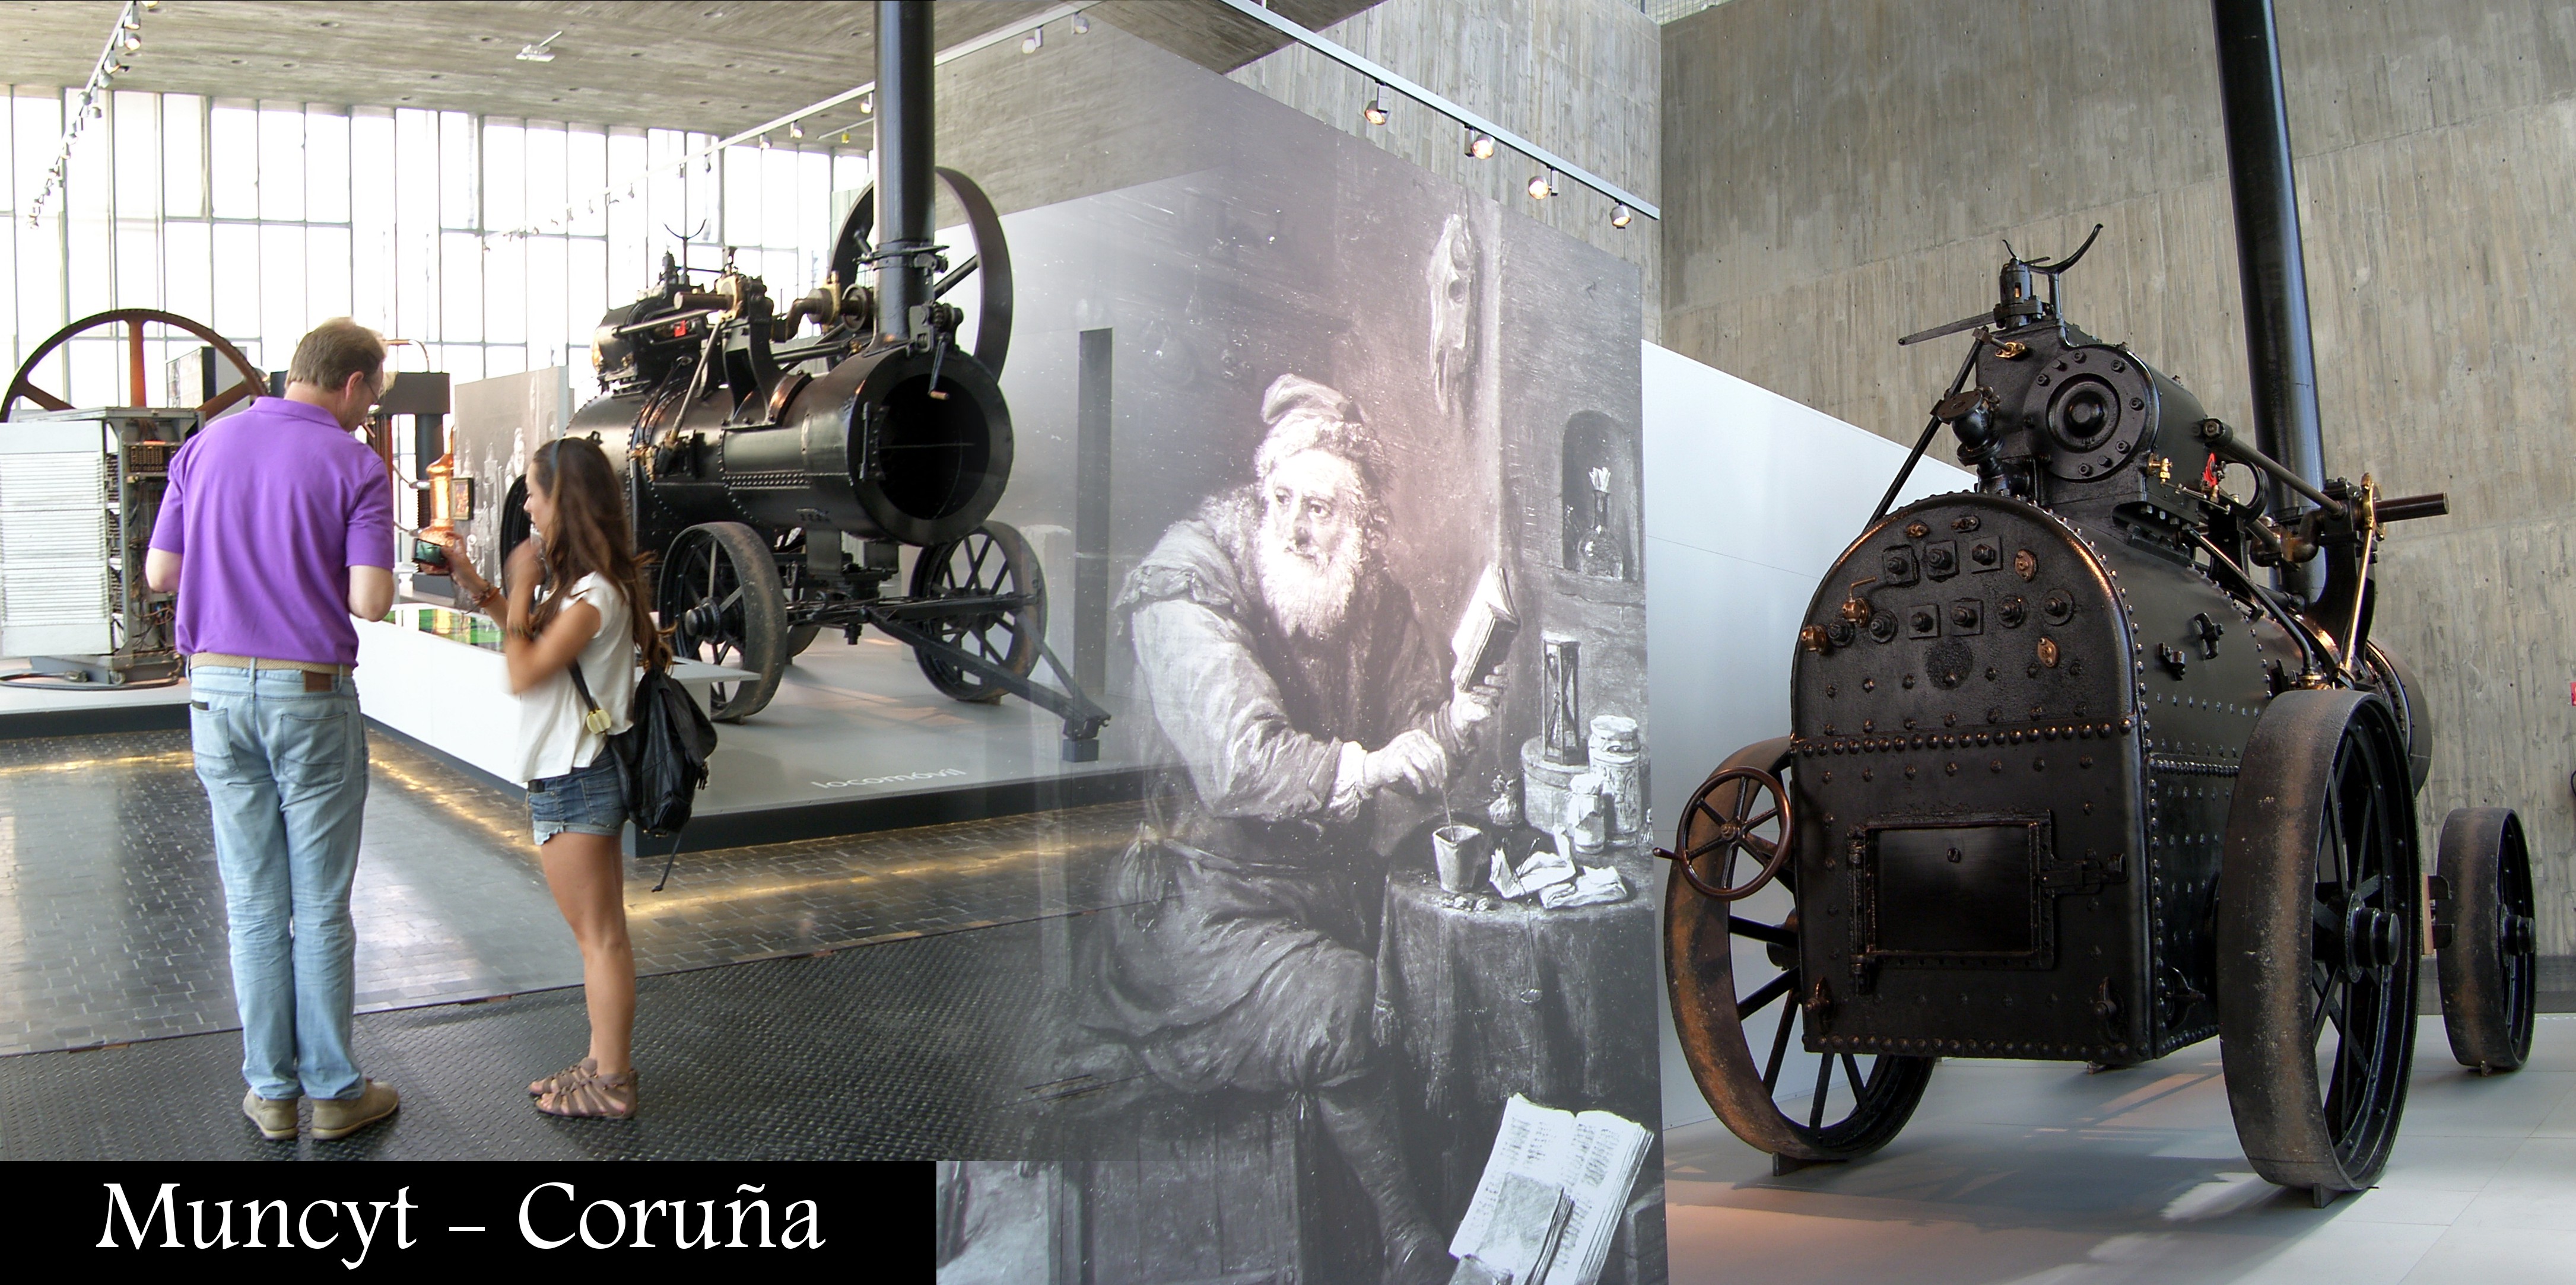
vehicle, art, tourist attraction, exhibition